Twelve Bens

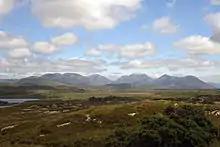
Range from north-west at Clifden.

The "Irish Times" outdoors correspondent, John G. Dwyer, said of the Twelve Bens, "These are true kickass mountains, with criminally stunning views [..]".